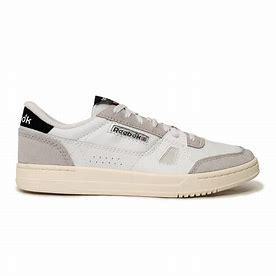
Brand: Reebok
Model: LT Court